United Nations Security Council Resolution 1542

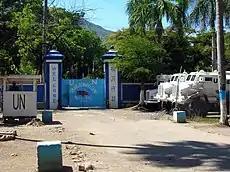
A MINUSTAH base in Haiti

United Nations Security Council Resolution 1542, adopted unanimously on 30 April 2004, after receiving a report by Secretary-General Kofi Annan, the council deplored all violations of human rights in Haiti and urged the Government of Haiti to promote and protect human rights with a State based on the rule of law and independent judiciary.